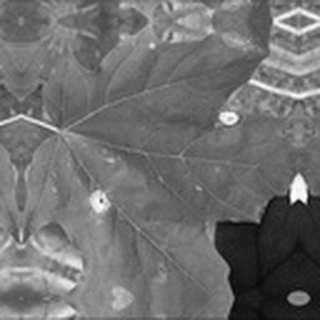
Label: cotton_target_spot